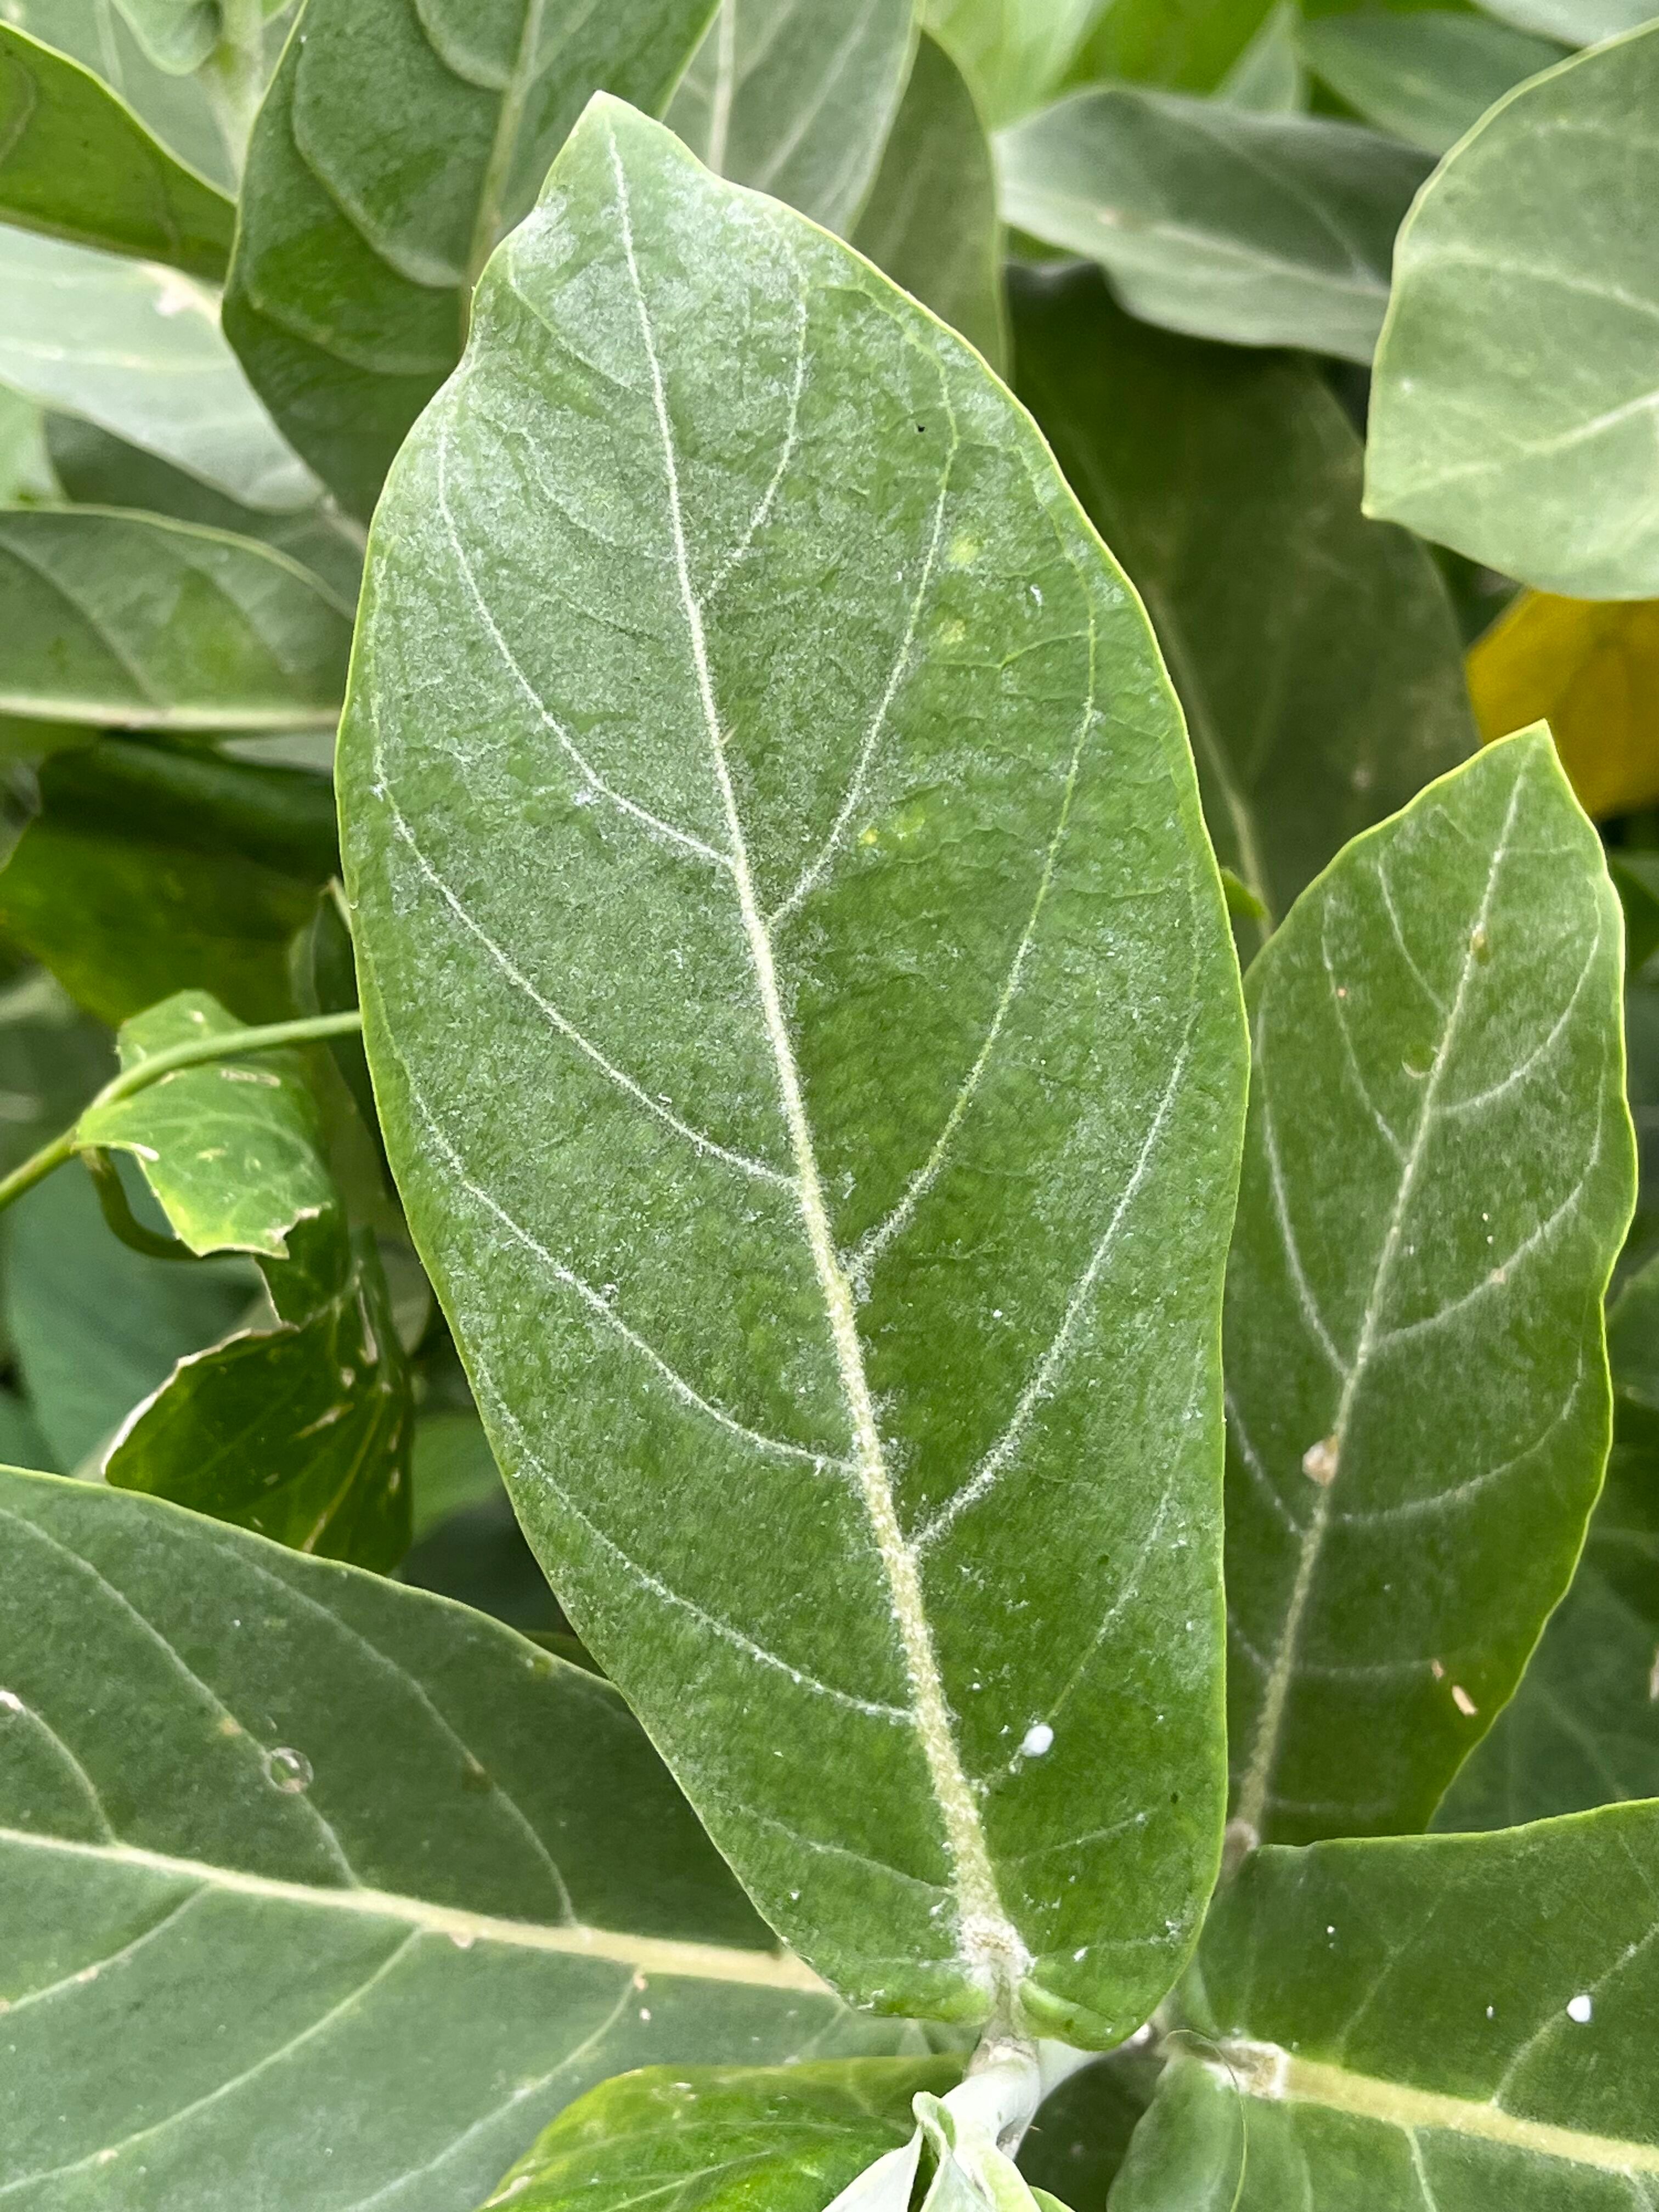
Plant species: calotropis-gigantea